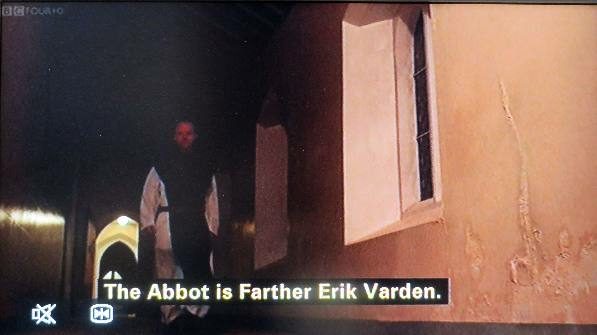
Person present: Yes